2005 Fukuoka earthquake

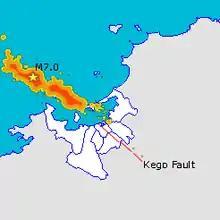
Seismic activity (orange, yellow) following the initial quake, indicated by the star. The previously known location of the Kego fault is indicated by the long brown line that runs from northwest to southeast.

The seismic activity in the offshore area northwest of Fukuoka Prefecture has historically been low, with few records of significant earthquake activity. Geological literature published before the earthquake often described northern Kyushu, north of the Beppu-Shimabara Trench, as relatively geologically stable, occasionally experiencing only small earthquakes. Former Fukuoka Governor Aso, on the day of the earthquake, remarked, "Fukuoka has always been said to be safe from major earthquakes, so this is a significant shock."